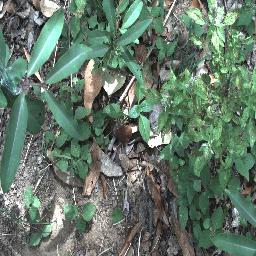
Label: rubber_vine